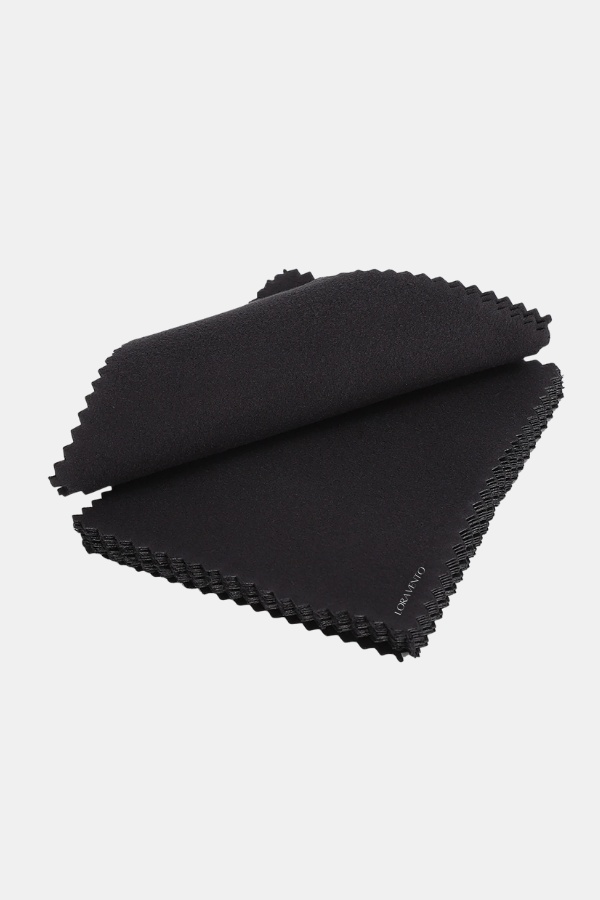
Loravento Watch Cleaning Cloth (10x Pack)
Brand: Loravento
The Loravento Watch Cleaning Cloth is a premium accessory designed to keep your timepieces looking pristine. Made from ultra-soft microfiber, it gently lifts away dust, smudges, and fingerprints without scratching delicate surfaces. Whether you're maintaining a luxury watch or daily wear, these cloths deliver a spotless, showroom-quality finish in seconds. Material: Ultra-Soft, Lint-Free Microfiber Function: Safely Cleans Watch Faces, Straps, and Cases Design: Compact, Reusable & Travel-Friendly Includes: 10 High-Quality Cloths for Long-Term Use Safe For: All Watch Materials – Metal, Glass, Ceramic, Leather Perfect For: Watch Collectors, Enthusiasts & Everyday Maintenance No polishing cream required. Just pure, gentle care—anytime, anywhere.
Category: Health & Beauty > Jewelry Cleaning & Care > Jewelry Cleaning Tools > Jewelry Polishing Cloths